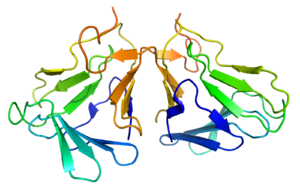
La curculine est une protéine au goût sucré découverte et isolée en 1990 dans le fruit de Molineria latifolia, une plante de Malaisie. Cette protéine, en plus de posséder une saveur sucrée 500 fois supérieur au sucre, a la particularité de modifier la perception du goût : après la consommation de curculine, une solution d'eau pure ou acide est perçue sucrée. La curculine n'est pas stable à la chaleur et se dégrade à partir de 50 °C.